Journey (2012 video game)

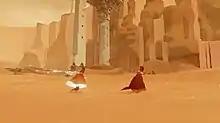
A red-robed figure runs through the sand in front of some stone ruins, accompanies by another figure. The trailing figure's robe and scarf are glowing.

In "Journey", the player takes the role of a robed figure in a desert. After an introductory sequence, the player is shown the robed figure sitting in the sand, with a large mountain in the distance. The path towards this mountain, the ultimate destination of the game, is subdivided into several sections traveled through linearly. The player can walk in the levels, as well as control the camera, which typically follows behind the figure, either with the analog stick or by tilting the motion-sensitive controller. The player can jump with one button, or emit a wordless shout or musical note with another; the length and volume of the shout depends on how the button is pressed, and the note stays in tune with the background music. These controls are presented pictorially at the beginning of the game; at no point outside of the credits and title screen are any words shown or spoken.